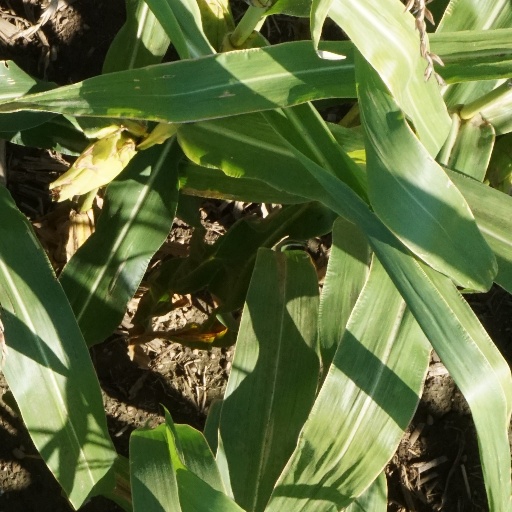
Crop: maize; corn